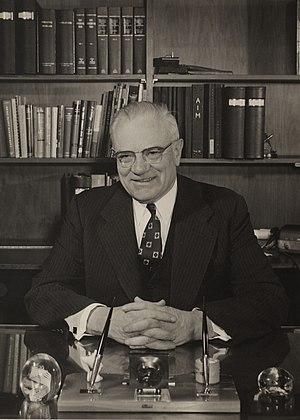
Ralph F. Peo, PDG de Houdialle Industries